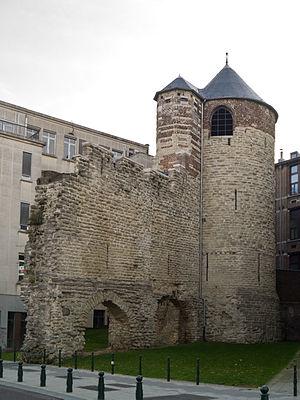
Bruxelles, Belgique
Grâce aux plans et autres documents anciens, ainsi qu’aux vestiges conservés, le tracé des remparts de la première enceinte de Bruxelles est parfaitement connu. D’une longueur de quatre kilomètres, l’enceinte englobe d’une part le premier lieu de développement de la ville, l’île Saint-Géry et le premier port en bord de Senne et d’autre part les collines du Treurenberg avec la première collégiale romane Saints-Michel-et-Gudule et du Coudenberg avec le château ducal.